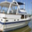
Label: ship